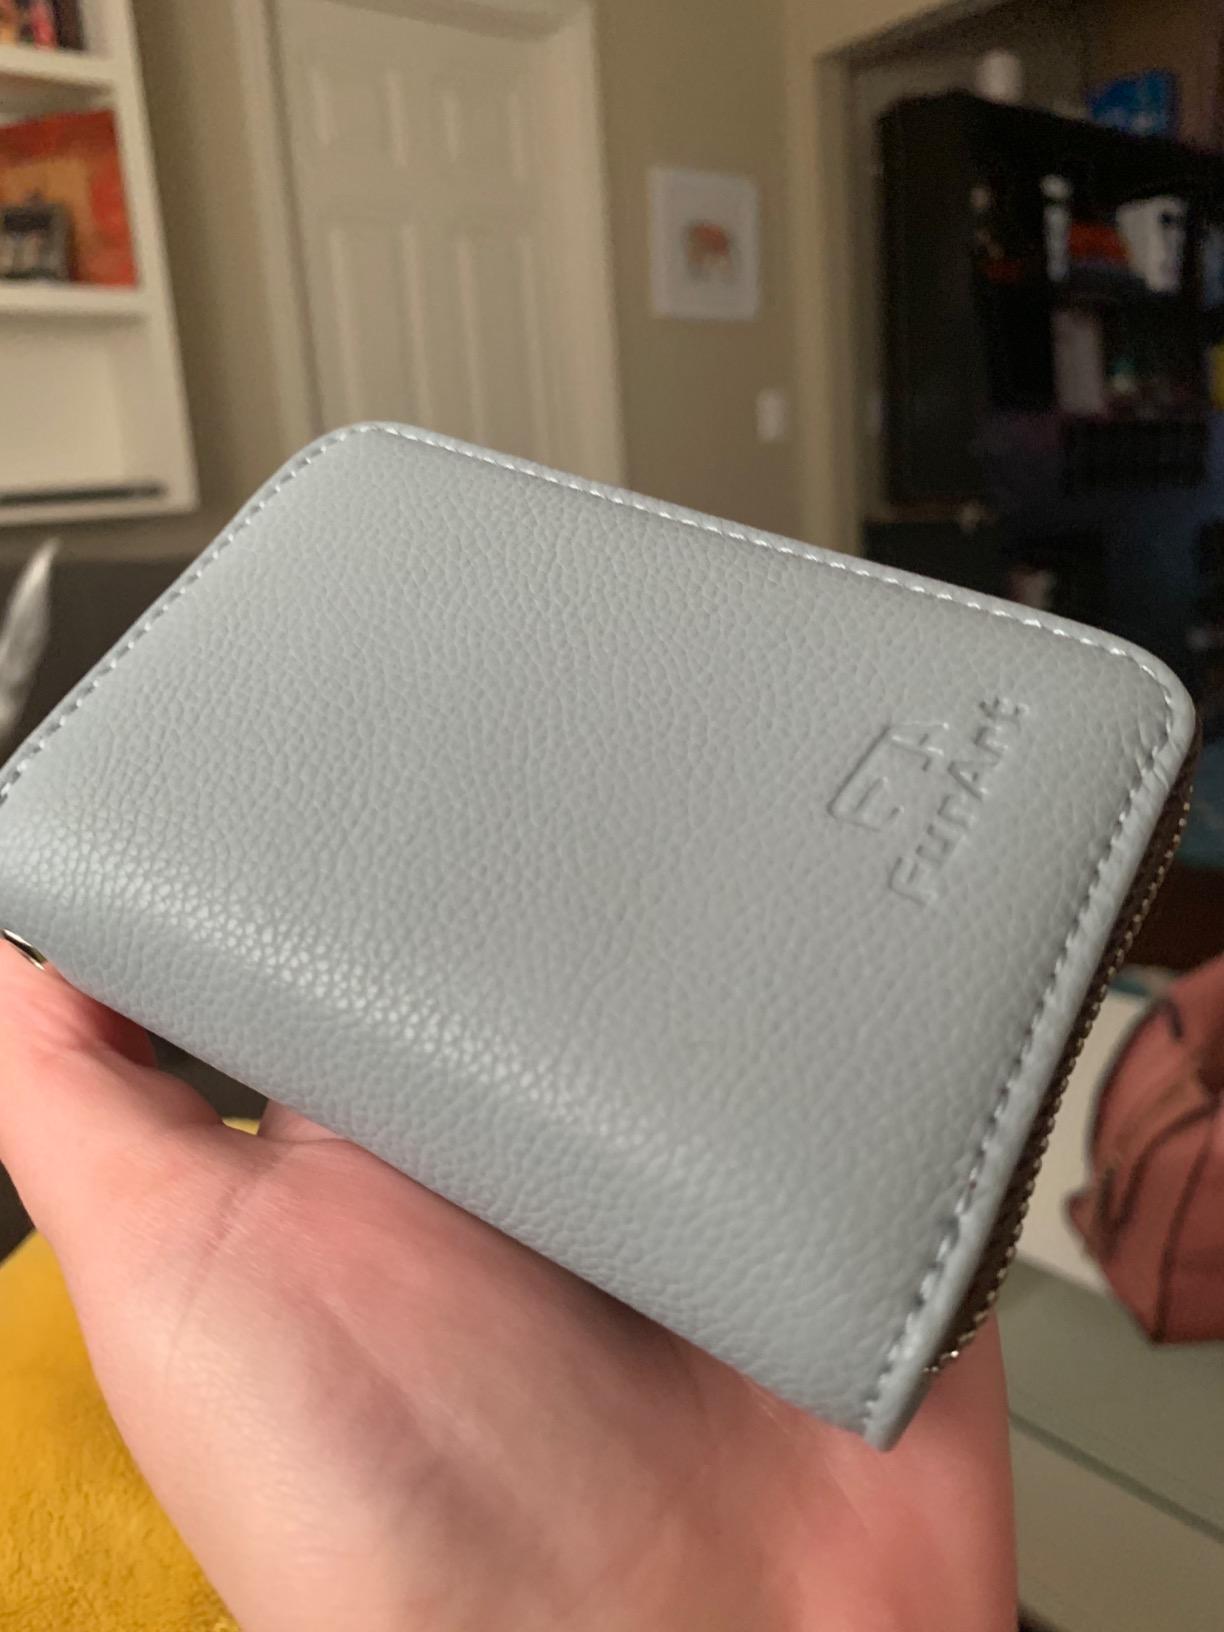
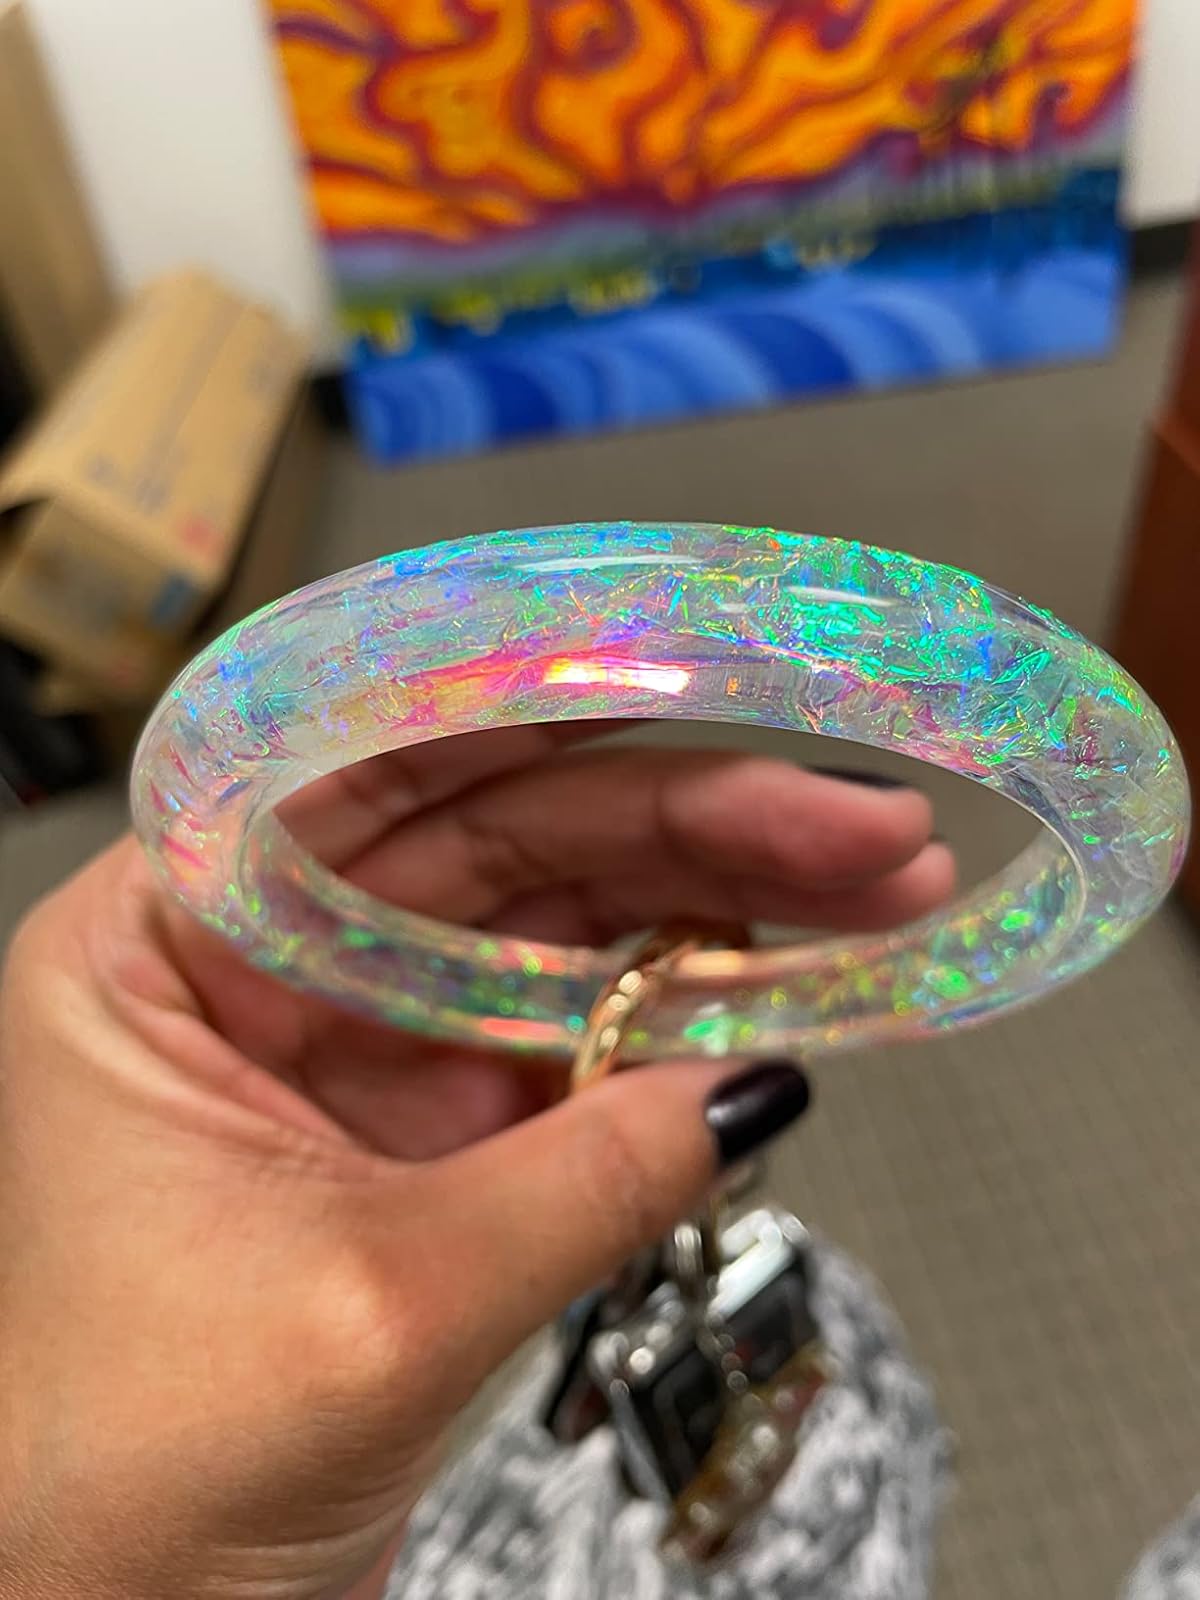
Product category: accessories_keychain
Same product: no